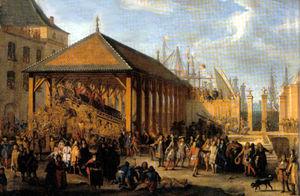
Marseille est la troisième ville de France à la fin de l'Ancien Régime. Sa bourgeoisie y bénéficie de privilèges importants.
Louis XIV, dit Louis le Grand ou le Roi-Soleil, né le 5 septembre 1638 au château Neuf de Saint-Germain-en-Laye et mort le 1ᵉʳ septembre 1715 à Versailles, est un roi de France et de Navarre. Son règne s'étend du 14 mai 1643 — sous la régence de sa mère Anne d'Autriche jusqu'au 7 septembre 1651 — à sa mort en 1715. Son règne de 72 ans est l'un des plus longs de l'histoire d'Europe et le plus long de l'histoire de France.
Louis-Victor de Rochechouart, duc de Vivonne, 2ᵉ duc de Mortemart, né à Paris le 25 août 1636 et mort à Chaillot le 15 septembre 1688, est un militaire français du XVIIᵉ siècle, général des galères de Louis XIV et maréchal de France.
L’arsenal des galères est un ancien arsenal militaire situé à Marseille, en France. Il fut construit par Colbert dans la deuxième moitié du XVIIᵉ siècle pour accueillir et armer les galères du roi Louis XIV, mais ne fut pleinement opérationnel que moins de cent ans, les galères perdant rapidement leur rôle dans les marines de guerres au profit des vaisseaux.